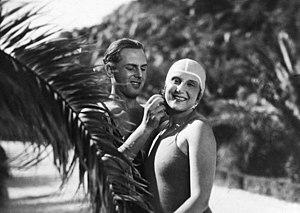
L’histoire du cinéma polonais est presque aussi longue que celle de la cinématographie car inaugurée par l'invention du pléographe par Kazimierz Prószyński en 1894 avant même le célèbre cinématographe des frères Lumière.